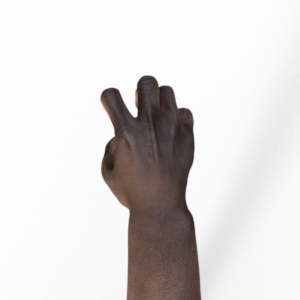
Label: rock